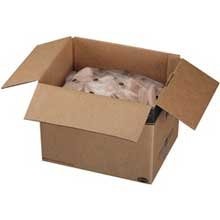
Item Name: Tyson Savory Tenderpressed Chicken Breast, 3 Ounce -- 54 per case.
Value: 54.0
Unit: Count

Price: 111.05